Edwin Encarnación

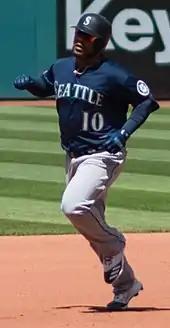
Encarnación with the Mariners

On January 5, 2017, Encarnación signed a three-year contract with the Cleveland Indians worth $60 million. The deal included a club option for the 2020 season worth an additional $25 million, with a $5 million buyout clause.